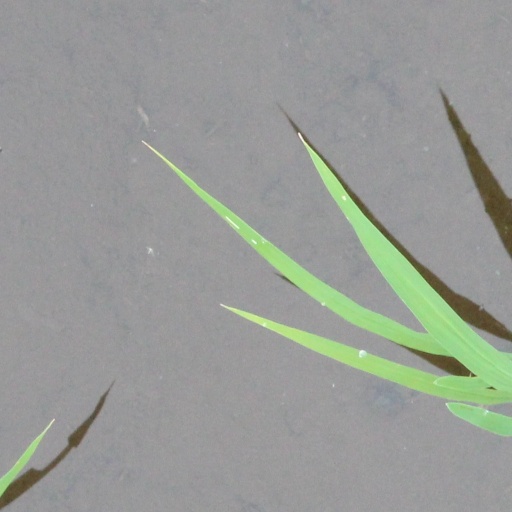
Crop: rice